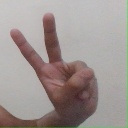
अक्षर: ऐ